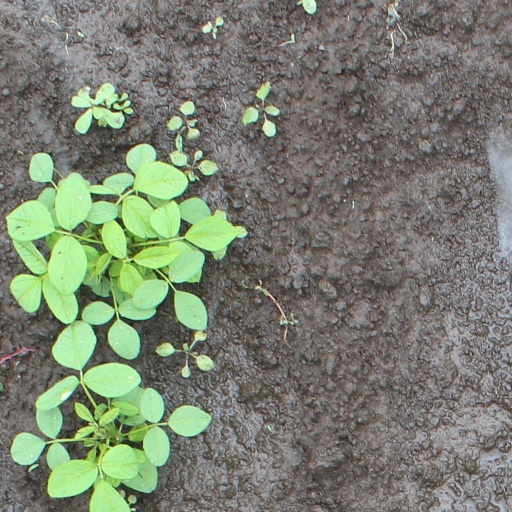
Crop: soybean